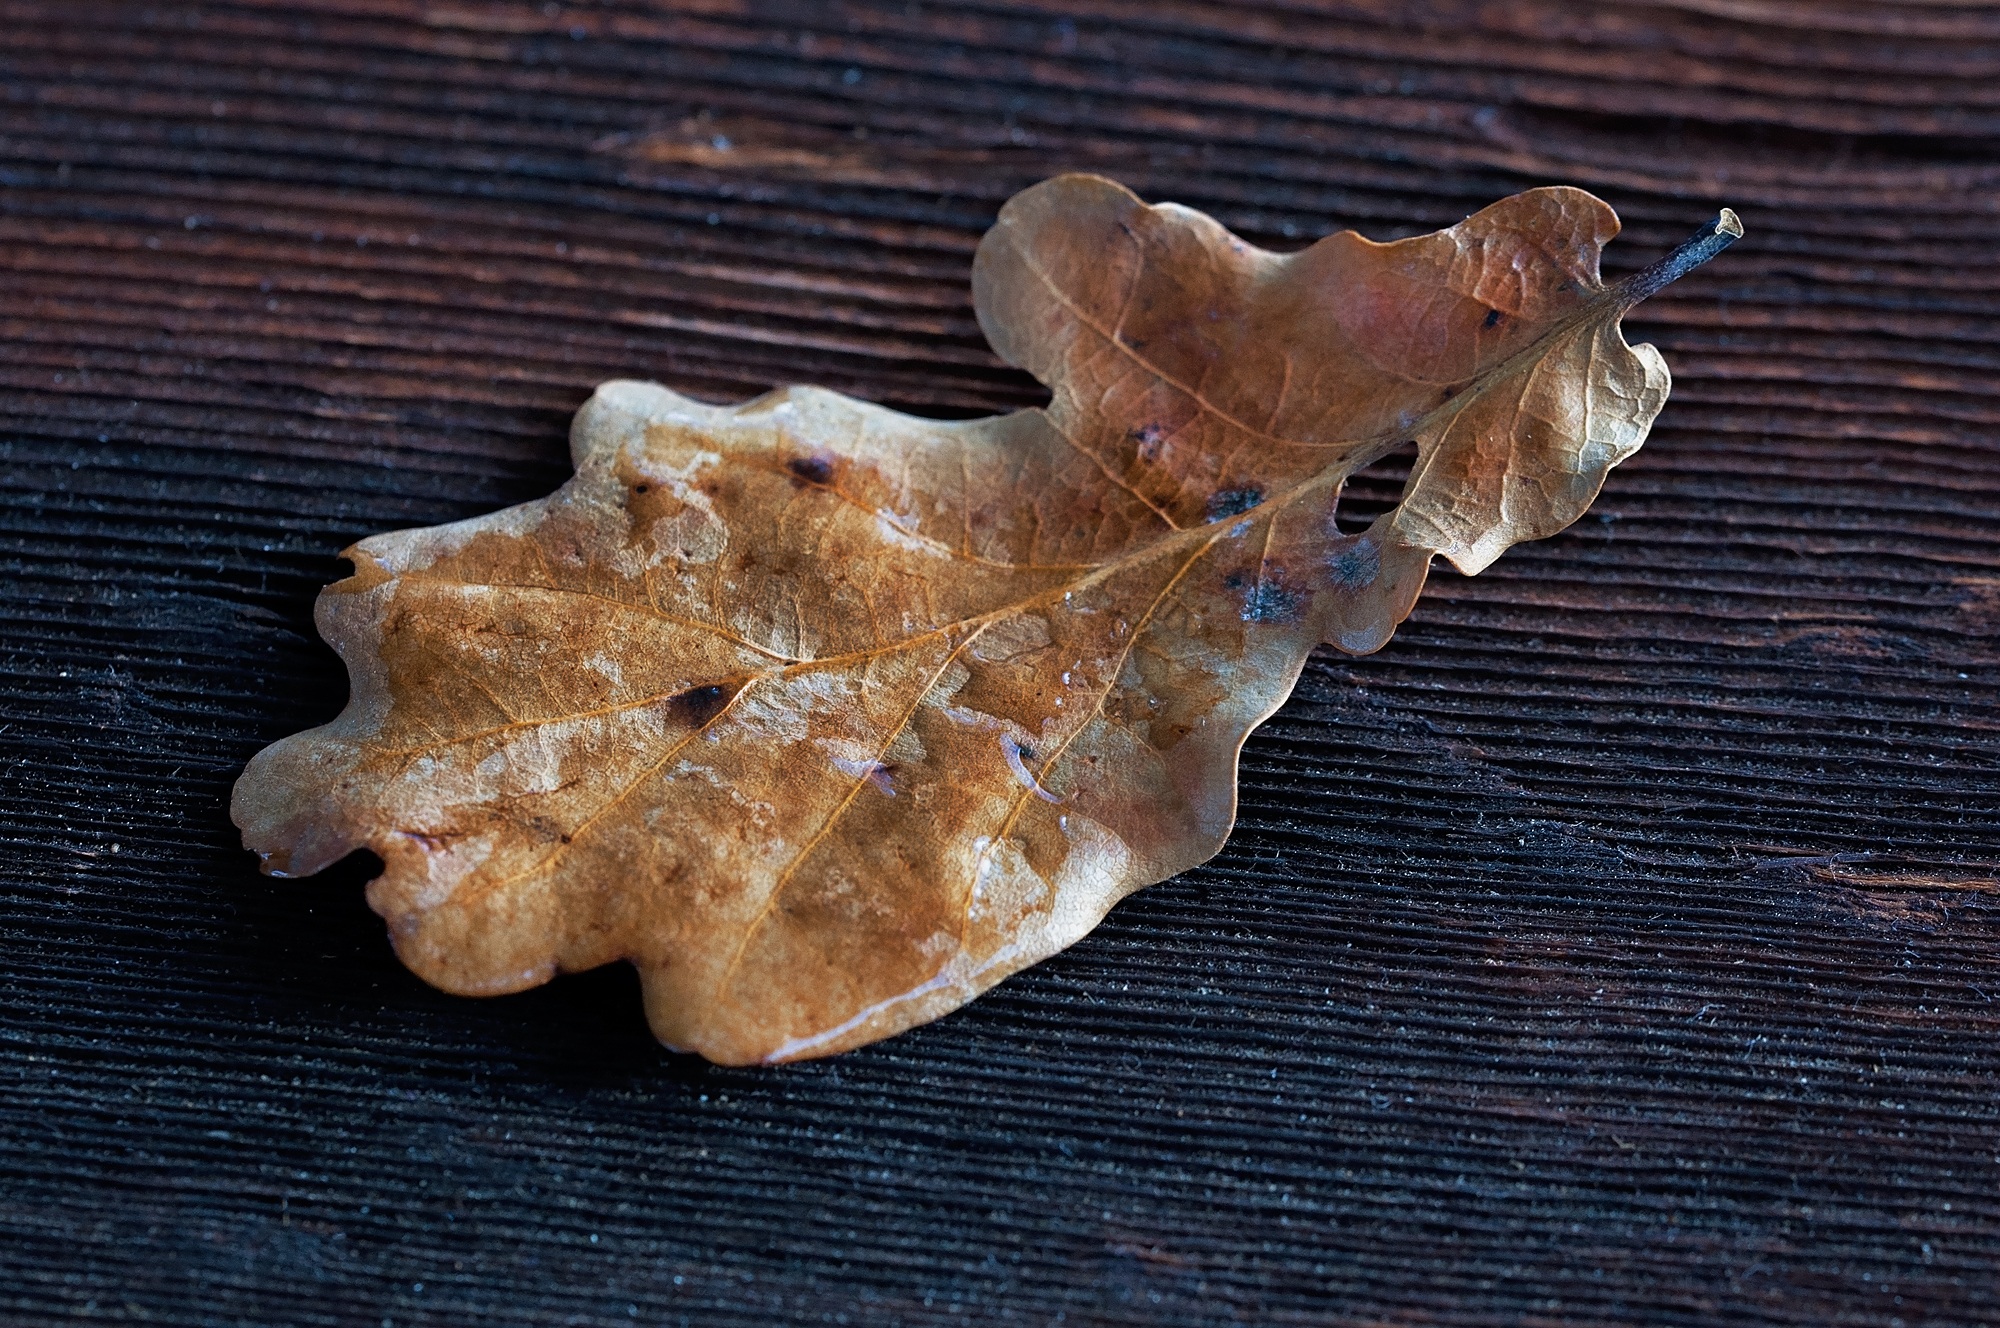
nature, wood, leaf, wet, food, produce, brown, moth, close, oak leaf, leaves, autumn leaf, fall color